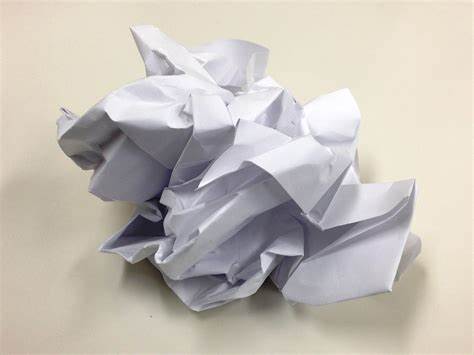
Waste category: paper